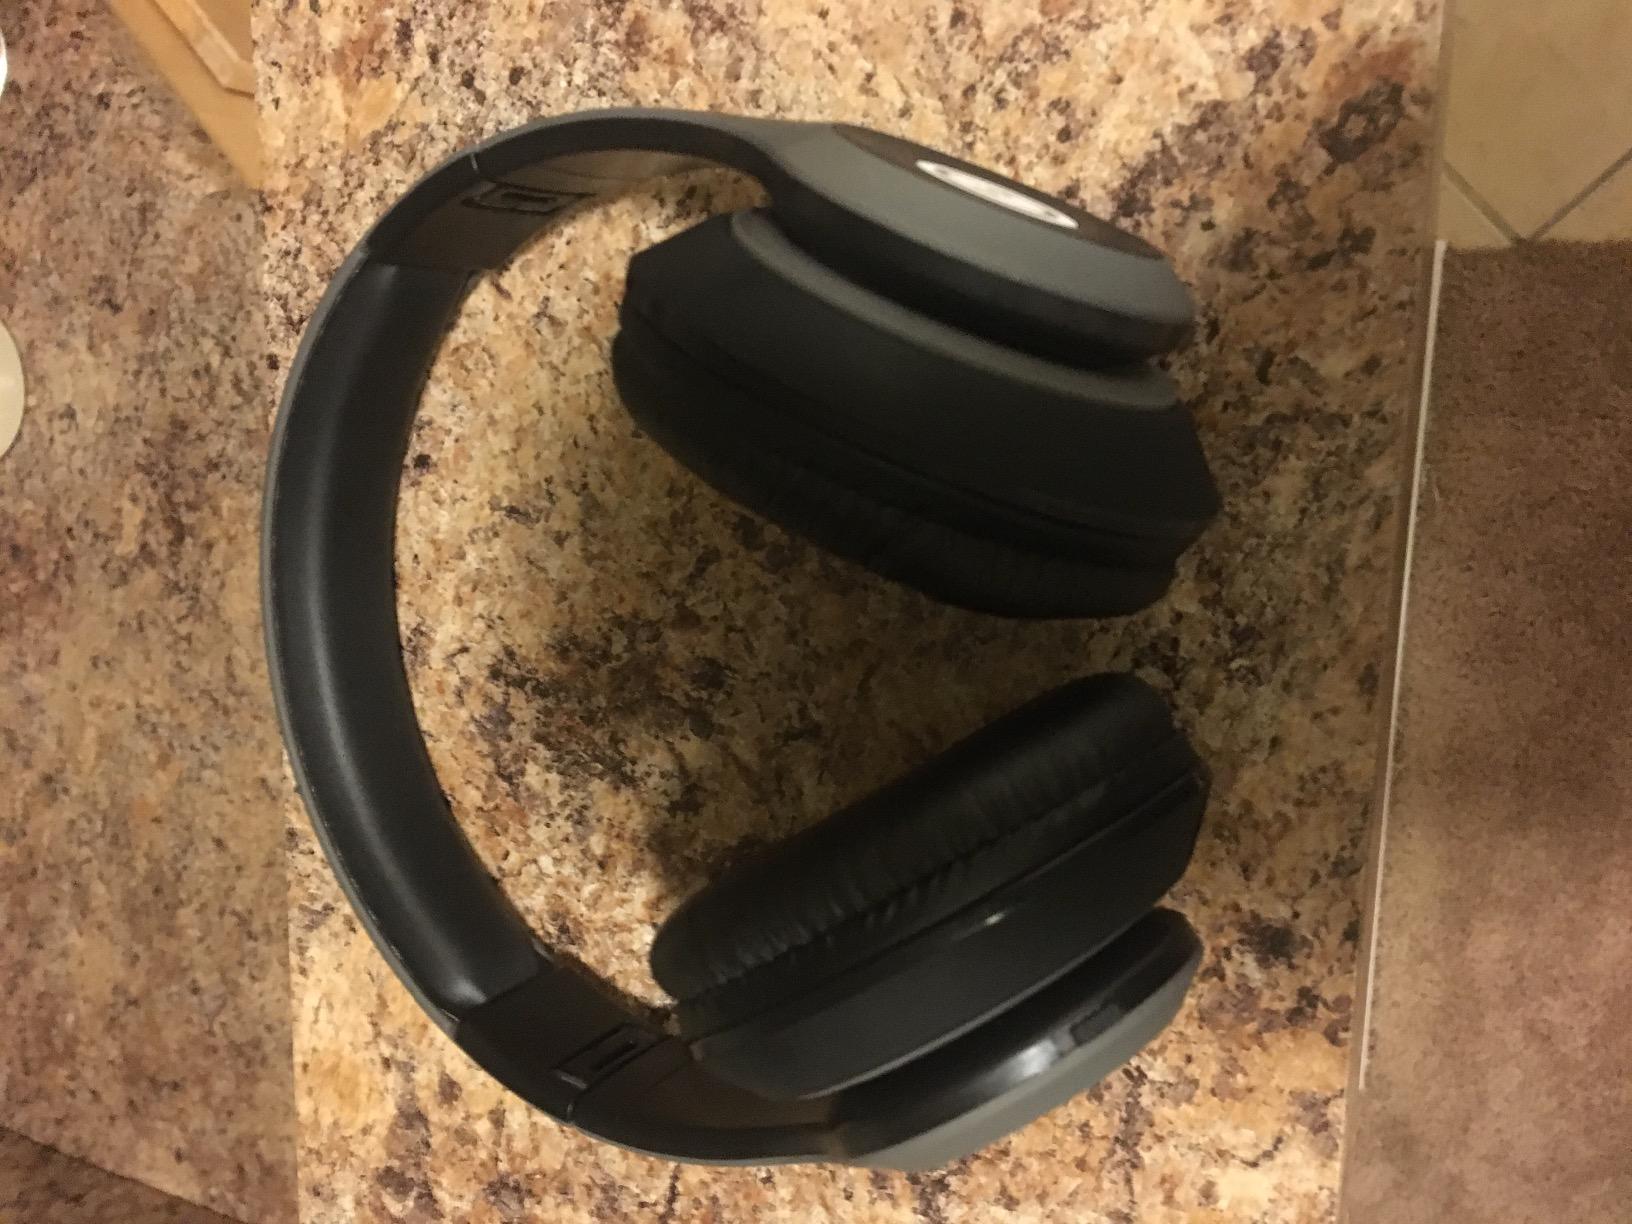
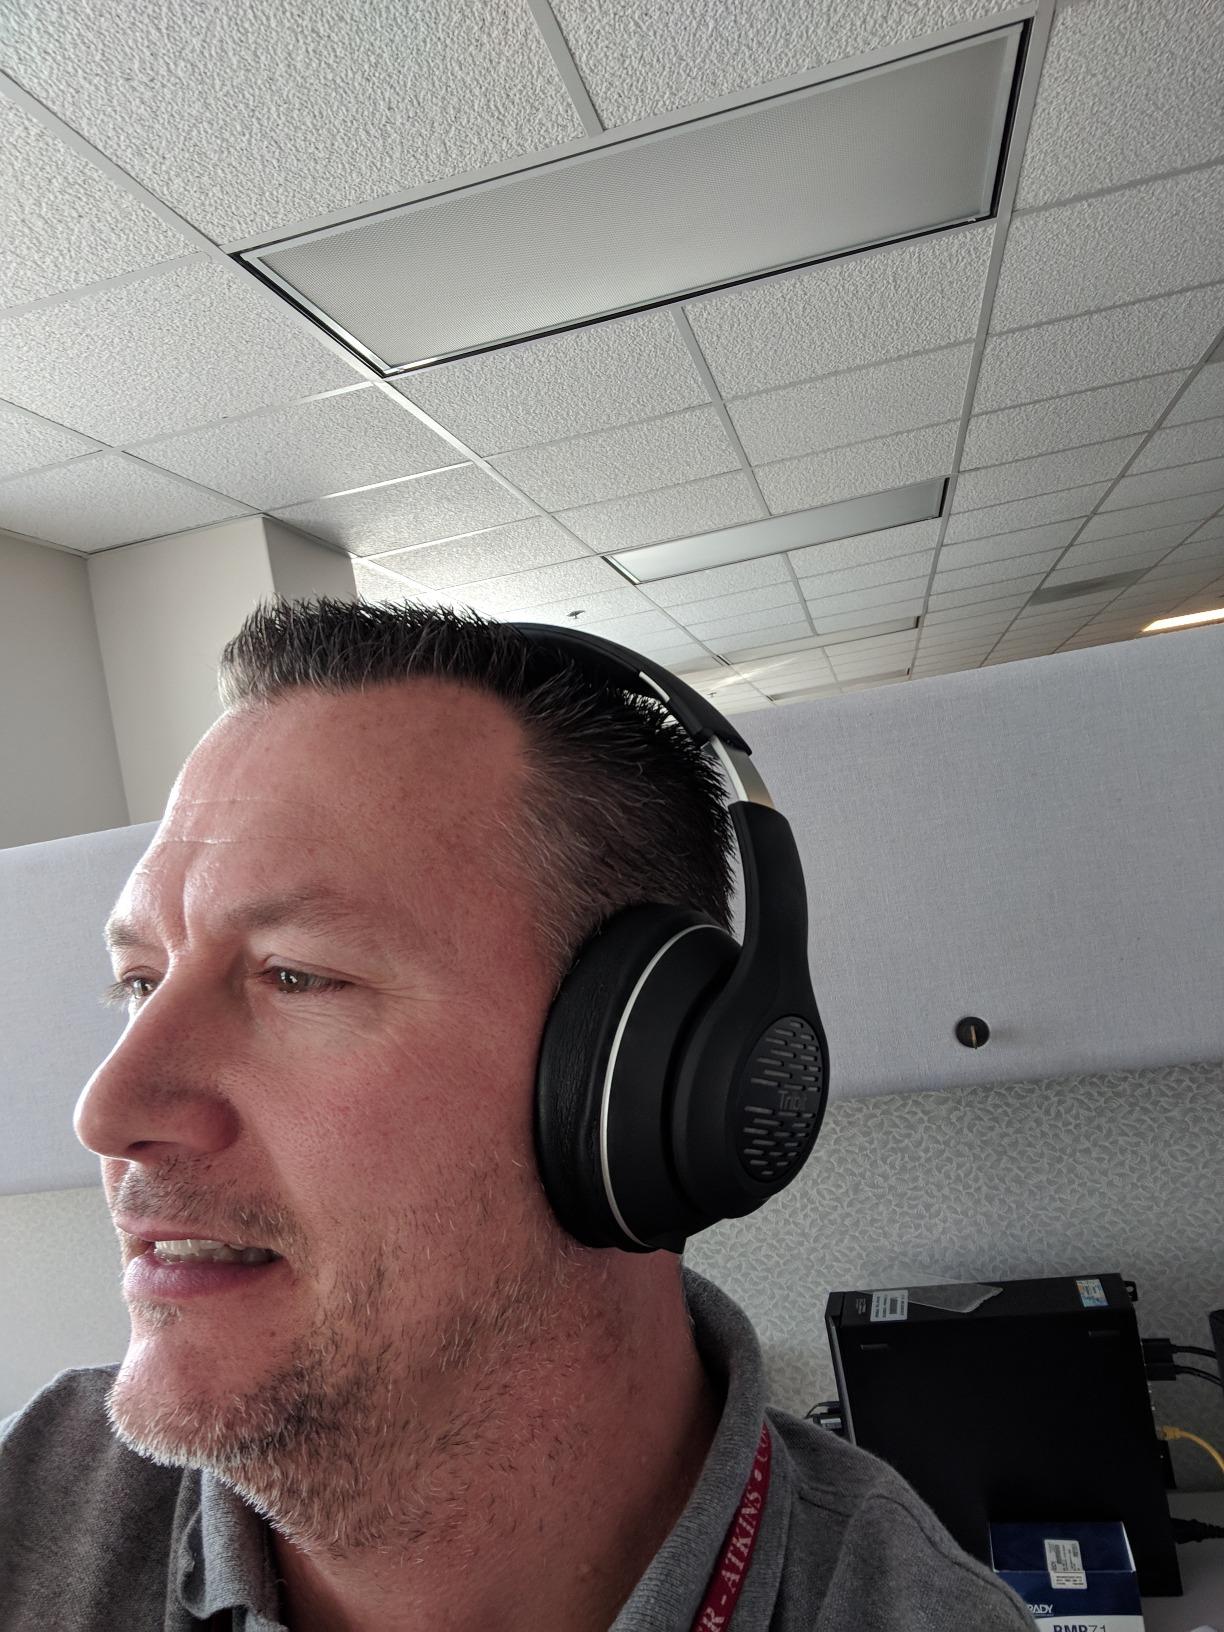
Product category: headphones
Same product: no